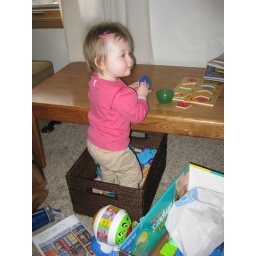
standing in the toy box